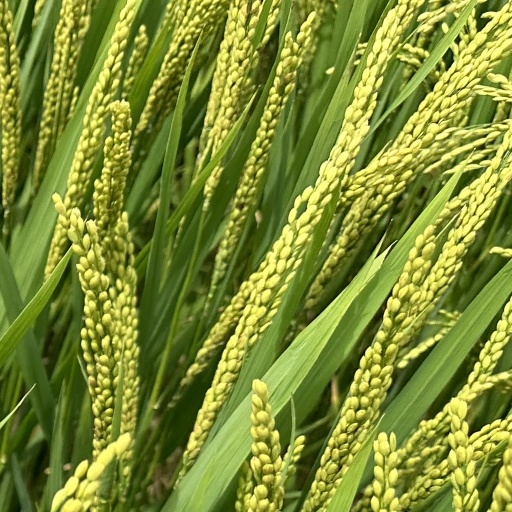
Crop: rice